Cellana exarata

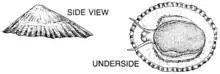
Diagram of a Limpet.

The unique species of limpet, "C. exarata", has adapted to develop a shell with increased height compared to its relatives in the lower tidal zones. This gives the limpet an oblong shape as to increase the ratio of volume to evaporative surface area to endure the thermal stress. With their typical habitat being above their common predators, their increased shell height does not have any negative effects for the limpet. Both the shell and the foot of the animal are black in color.